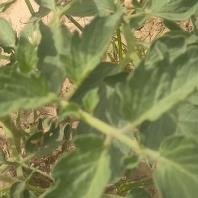
Crop: Tomato
Condition: healthy-leaf